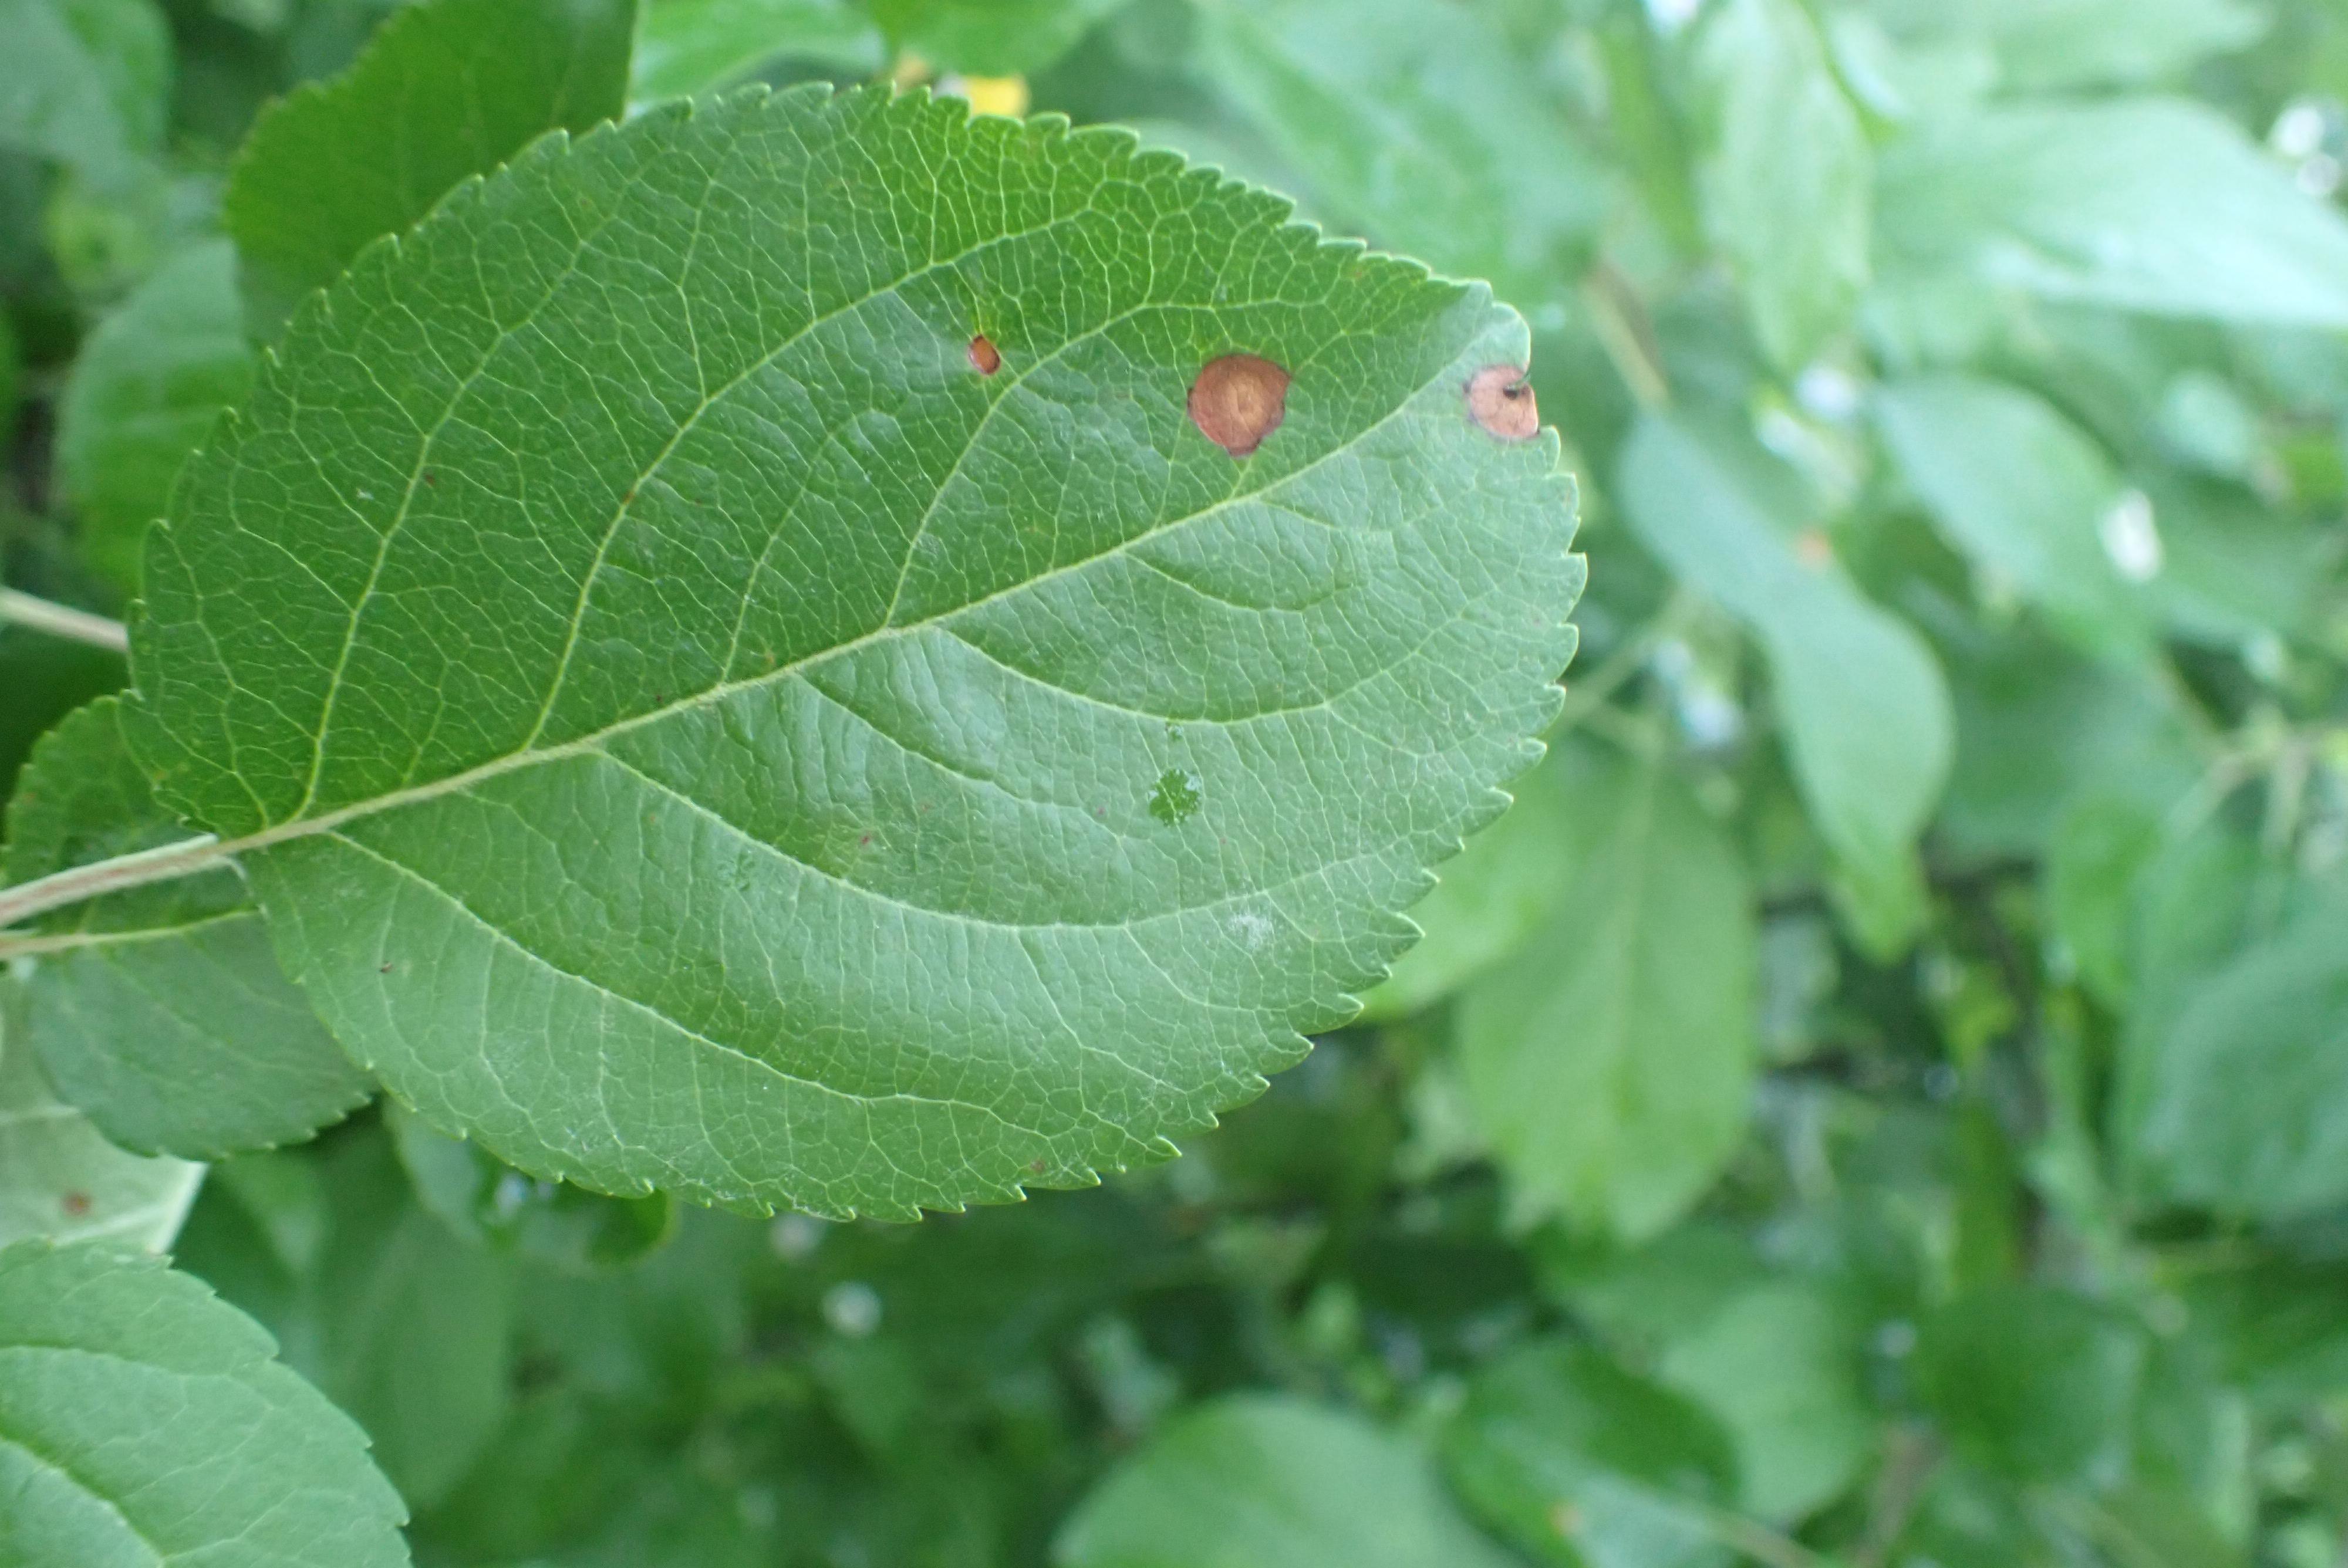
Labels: frog_eye_leaf_spot